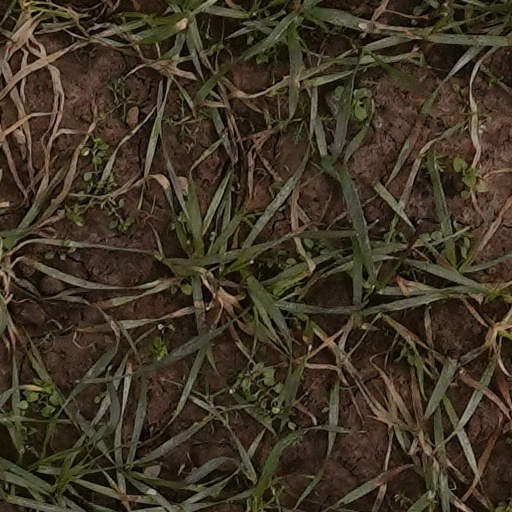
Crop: wheat